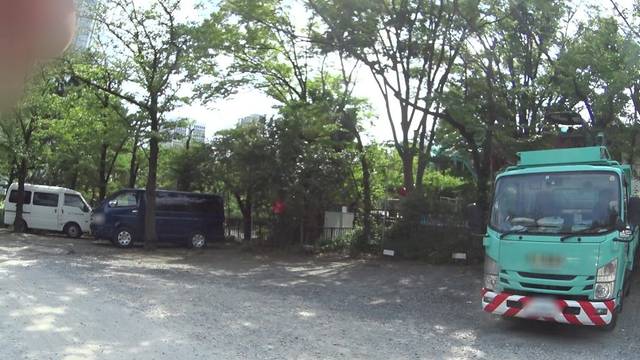
Region: Japan
Coordinates: 35.657, 139.747